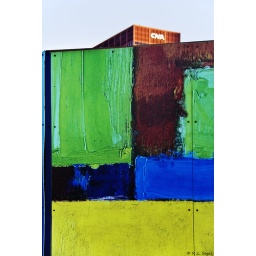
The rust red CNA building peaks above a brightly painted construction wall in Millennium Park.